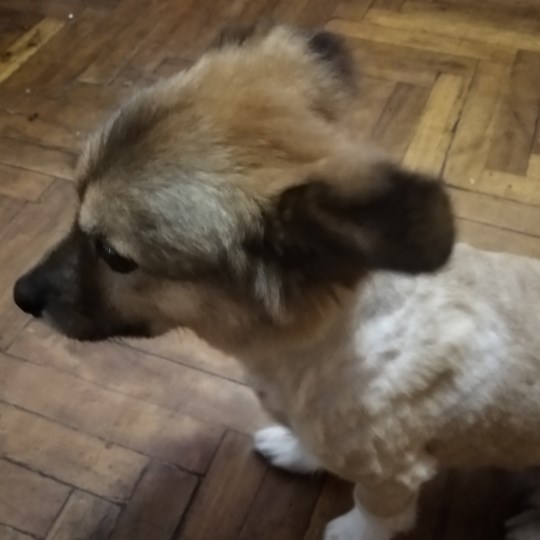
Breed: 3336-n000121-chinese_rural_dog